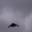
Label: airplane